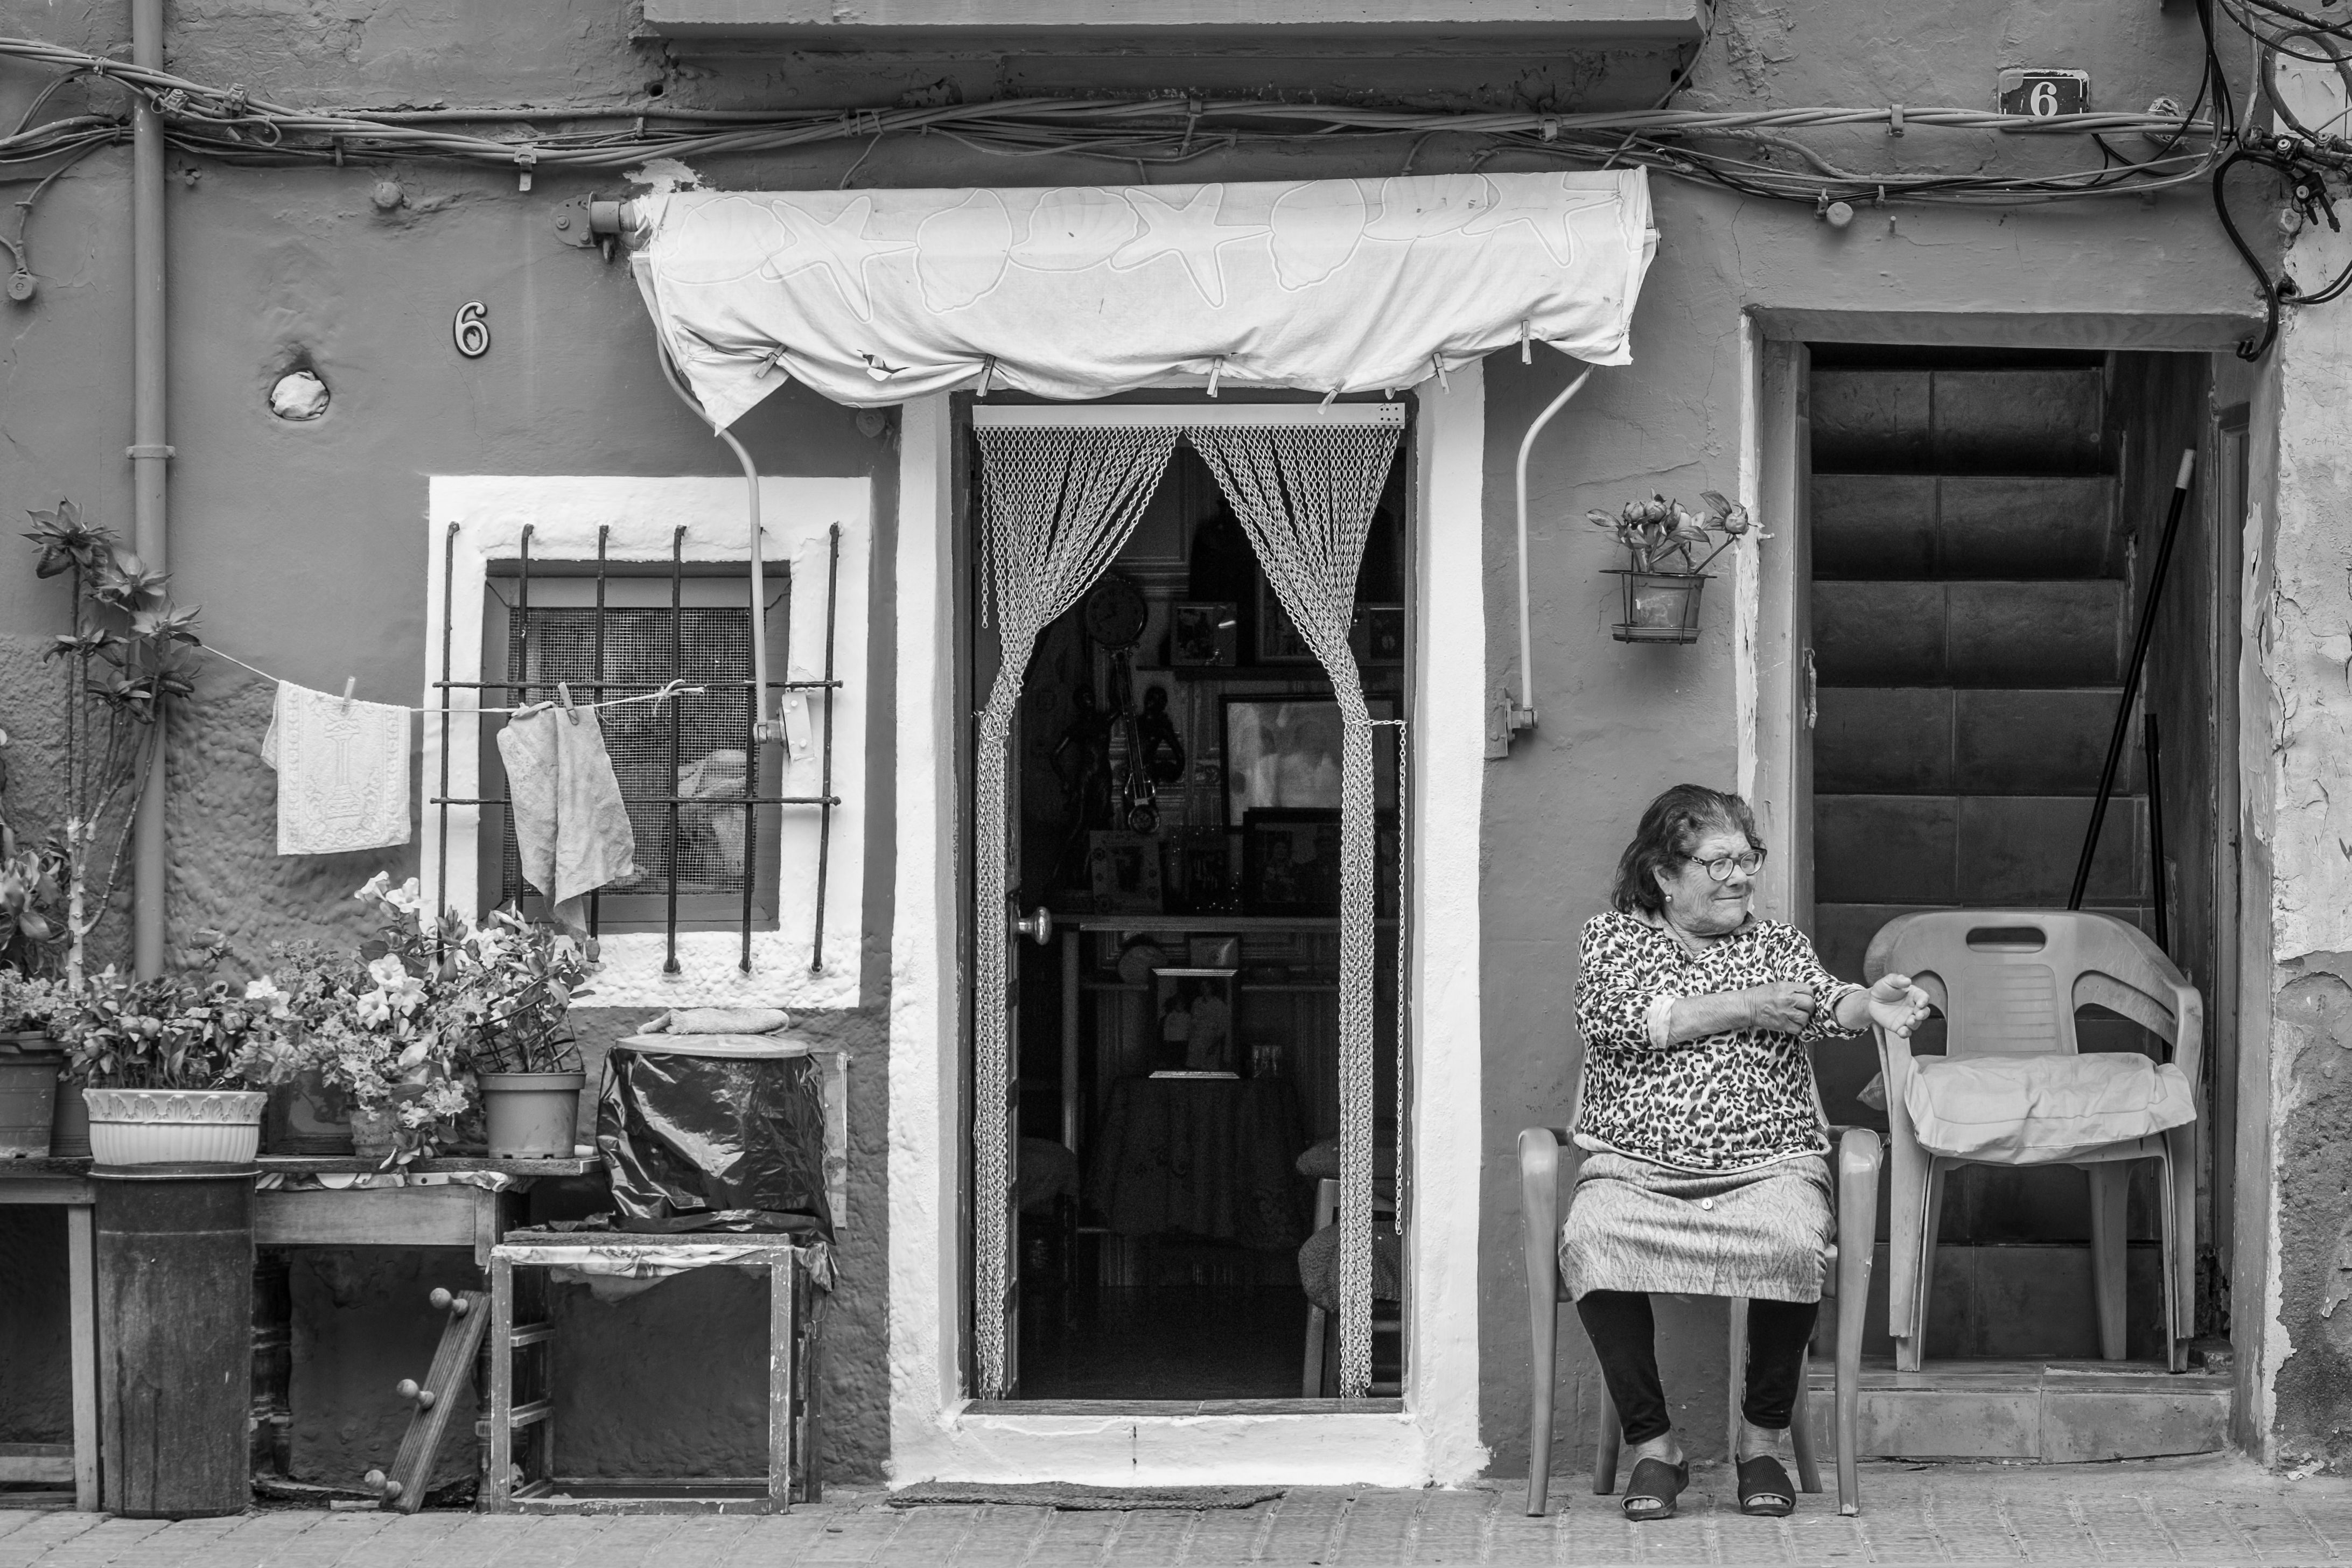
black and white, road, white, street, photography, house, home, black, monochrome, photograph, history, willyverhulst, monochrome photography